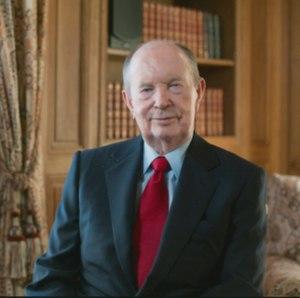
Jerry Perenchio est un entrepreneur, philanthrope et milliardaire américain né le 20 décembre 1930 à Fresno en Californie et décédé le 23 mai 2017 à Bel Air en Californie. Il est notamment connu pour avoir été le président-directeur général d'Univision Network.